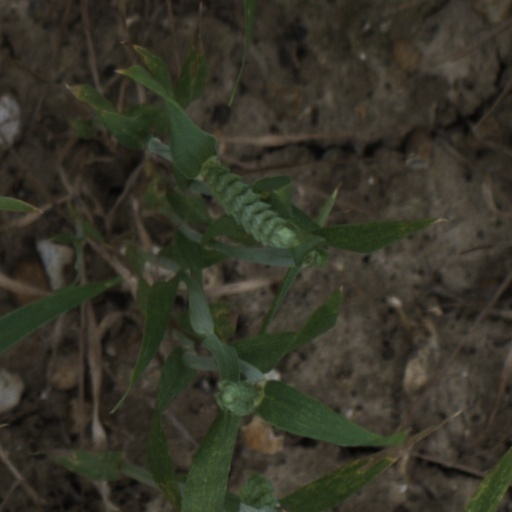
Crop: wheat